China Women's University

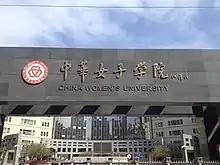
China Women's University

China Women's University is a women's university located in Chaoyang District of Beijing, China. It also has a campus in Changping District of Beijing.